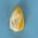
Maize quality: Good